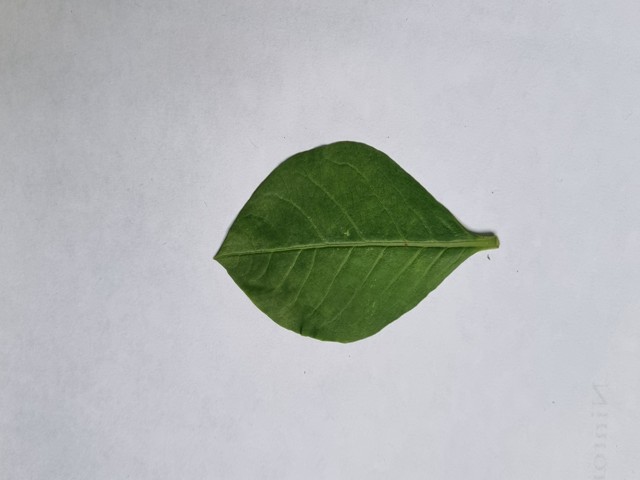
Plant: sarpagandha